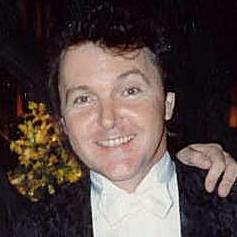
Age: 46